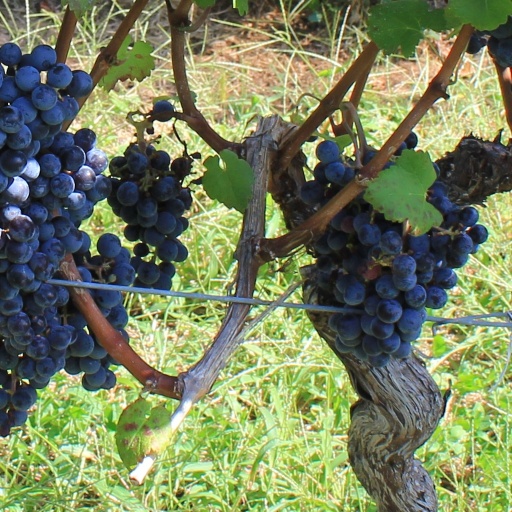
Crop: grape